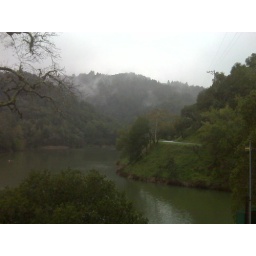
Clouds descend to mingle with the trees while I run on the path beside the lake